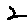
Label: 2